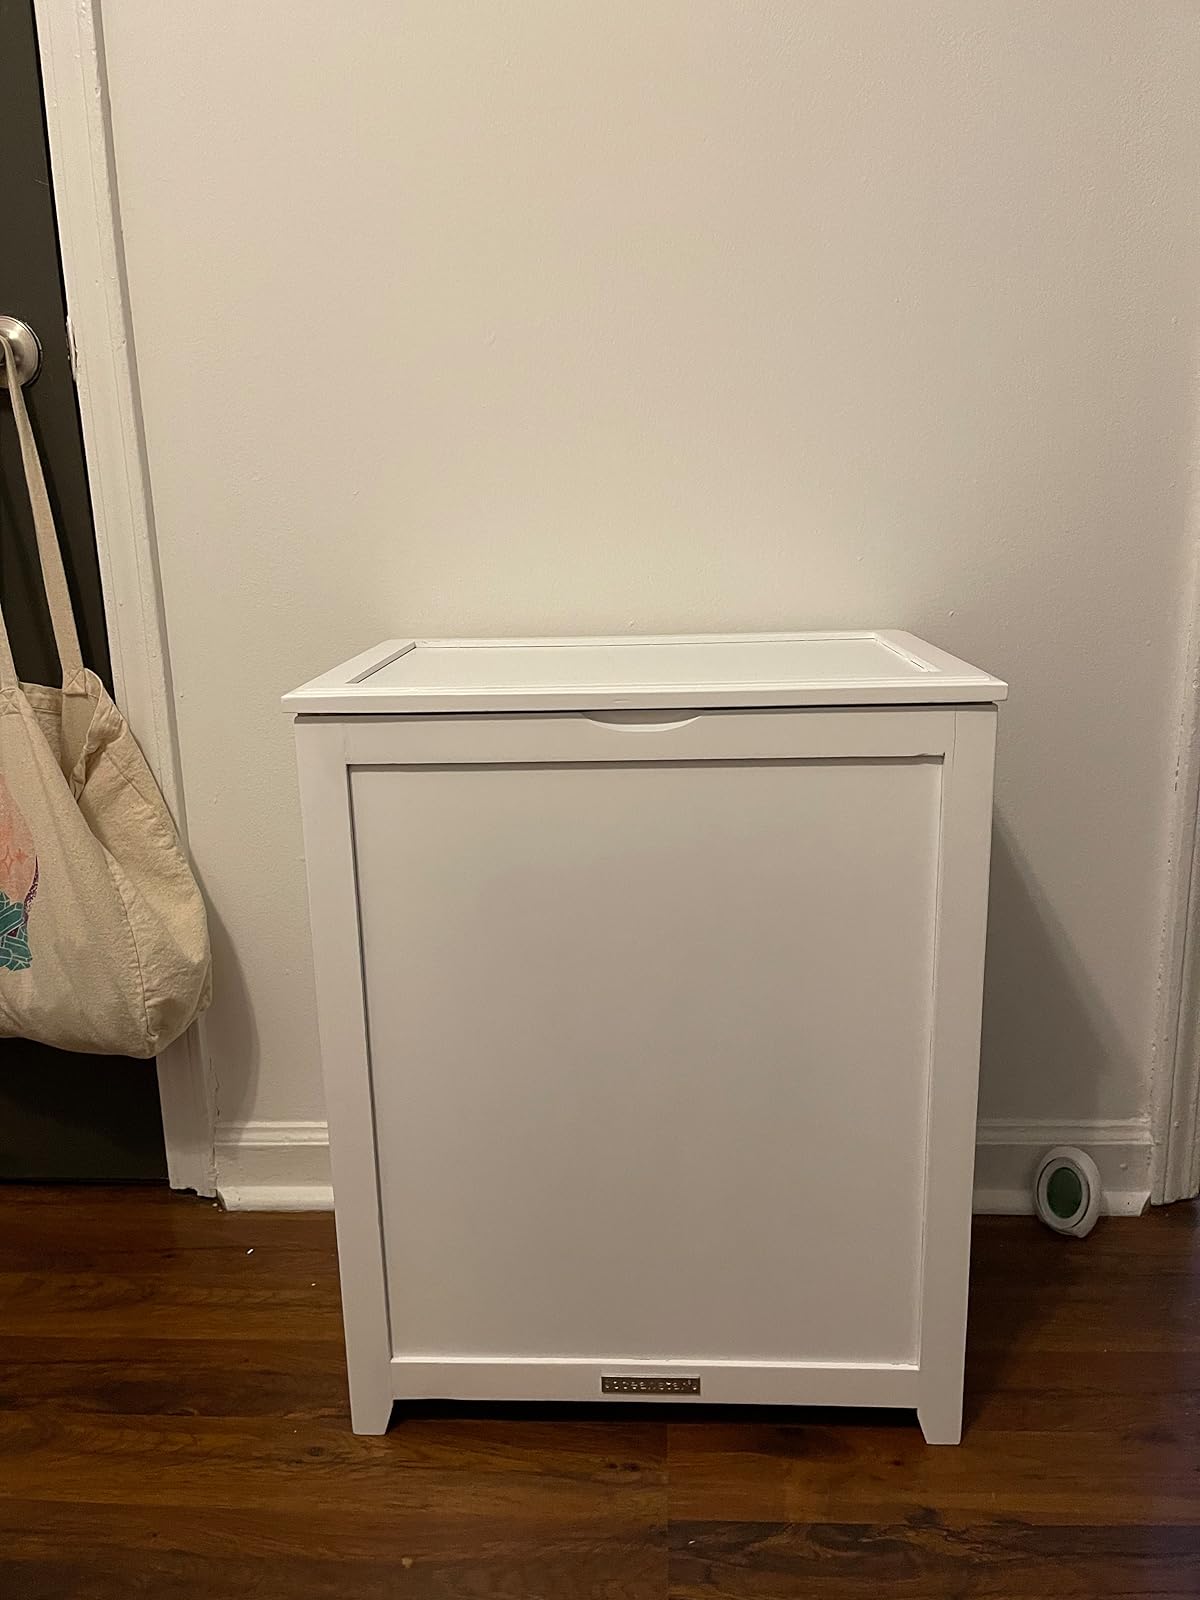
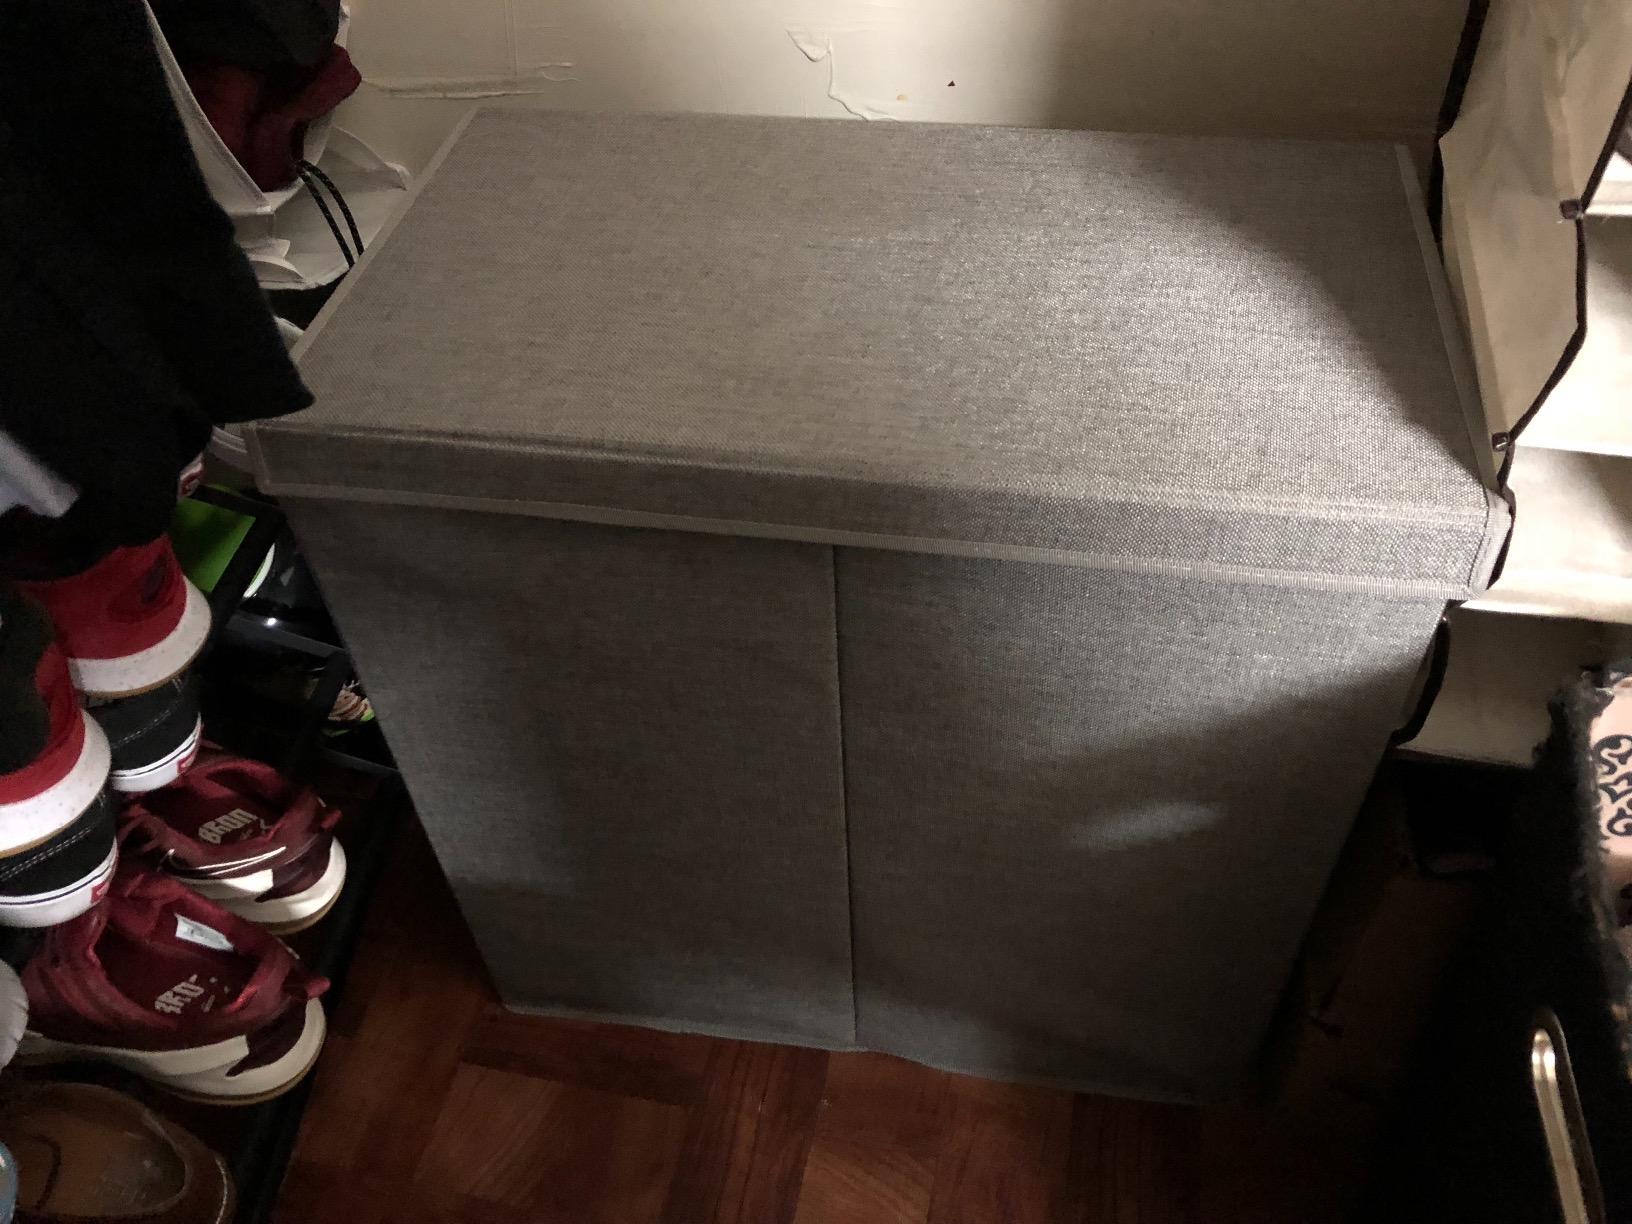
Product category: items_hamper
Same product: no